Theo de Meester

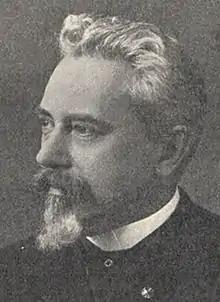
De Meester in 1905

Theodoor Herman "Theo" de Meester (16 December 1851 – 27 December 1919) was a Dutch politician of the Liberal Union and economist. He served as Chairman of the Council of Ministers from 17 August 1905 until 12 February 1908.